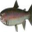
Label: trout